Vehicle registration plates of California

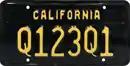
The legacy California license plate that released in 2015.

The California Legacy License Plate program offers vehicle owners the opportunity to purchase replicas of California license plates similar to those issued in the 1960s. California proposed issuing plates similar to those of the 1950s, 1960s and 1970s. The original plan was to restrict the plate colors to what would have been issued to the vehicle when purchased new. After a few months, the program was opened to all model years. Only the 1960s (gold on black) plate reached the required 7,500 minimum orders before January 1, 2015. The 1950s (black on gold) and 1970s (gold on blue) plates did not achieve the required 7,500 minimum orders. The plates were issued starting from late spring through summer 2015 and, as of 2025, are still available for order from the DMV website. Additional time is required for personalized plates. These plates use a newer reflective black coating in contrast to the original dull black paint. Additionally, original 1960s plates utilize a wider die for the characters, originally designed for 6-character plates. New Legacy plates utilize the narrower dies of modern 7-digit plates.